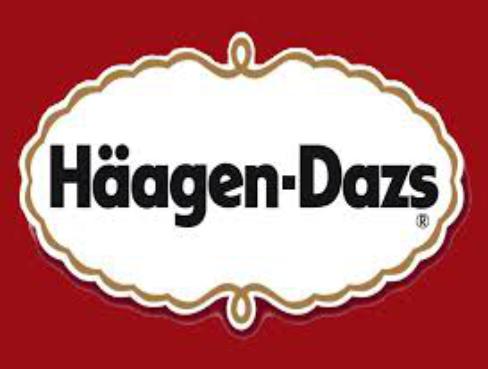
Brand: haagen-dazs
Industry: Food